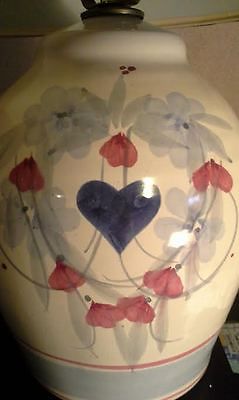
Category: lamp